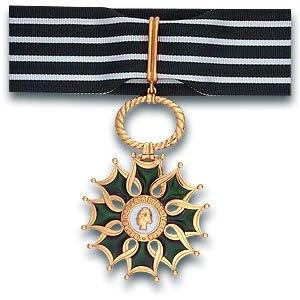
Raymond Subes, né à Paris le 13 avril 1891 et mort à Étampes le 31 janvier 1970, est un artiste-décorateur français spécialisé en ferronnerie d'art.
L’ordre des Arts et des Lettres est une décoration honorifique française qui, gérée par le ministère de la Culture, récompense « les personnes qui se sont distinguées par leur création dans le domaine artistique ou littéraire ou par la contribution qu'elles ont apportée au rayonnement des arts et des lettres en France et dans le monde ».